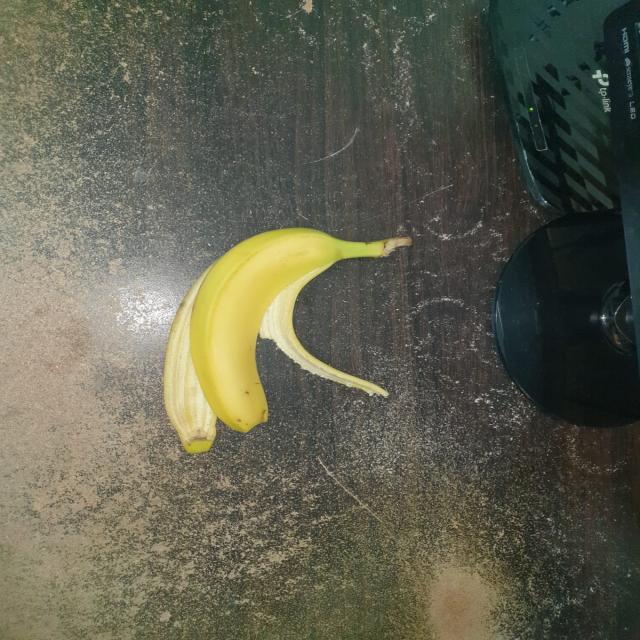
Label: bananas